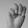
ASL letter: M